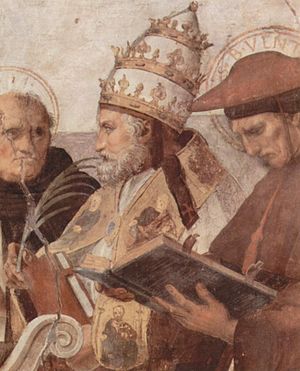
Pave Innocens 3.
Pave Innocens 3. på en freske.
Innocens 3. var pave fra 8. januar 1198 til 16. juli 1216. Han var den første pave, der benyttede titlen vicarius Christi om sig selv.